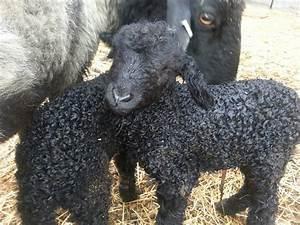
sheep